Betty Gleim

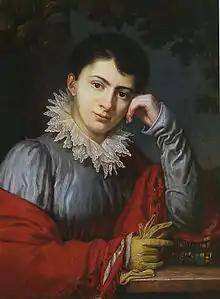
Betty Gleim, painting by , c. 1815. Focke Museum

Betty Gleim (13 August 1781 – 27 March 1827), also called as Ilsabetha Gleim, was a German teacher, school founder and author. She founded schools for girls and advocated the importance of practical education for a woman's independent life.